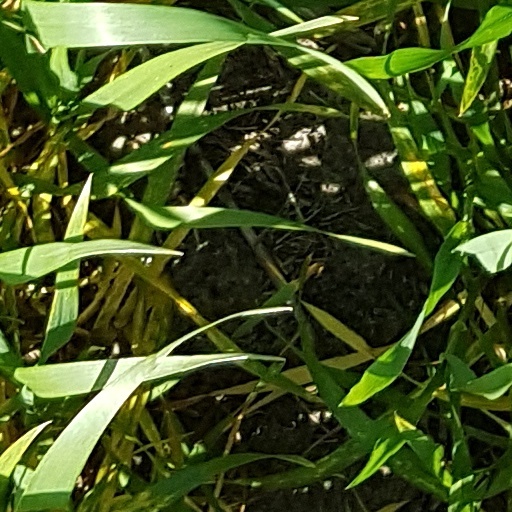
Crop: wheat